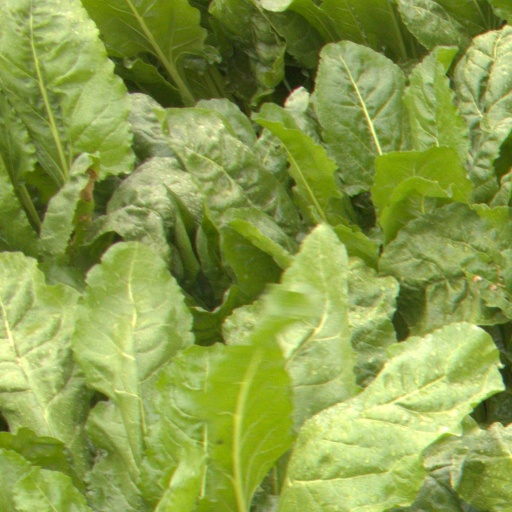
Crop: sugar beet